John Howes (painter)

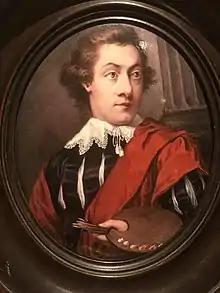
John Howes' self-portrait

John Howes (9 November 1750 – 17 December 1833) was an English painter and miniaturist notable for his work "David Garrick unveiling a herm of Shakespeare and the Ephesian Diana" and for two paintings inspired by Thomson's The Seasons "Palemon and Lavinia in a Landscape" and "Celadon and Lavinia in a Landscape."